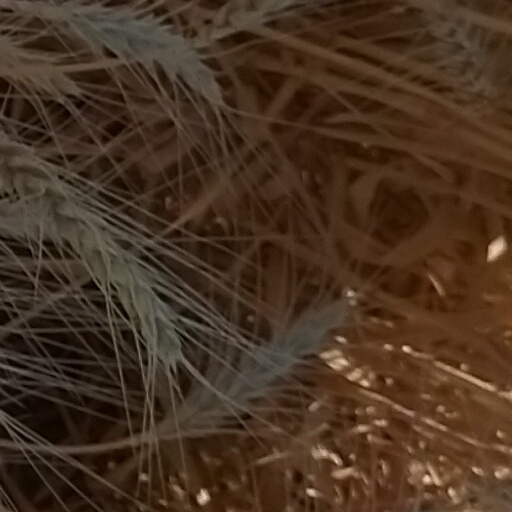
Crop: wheat